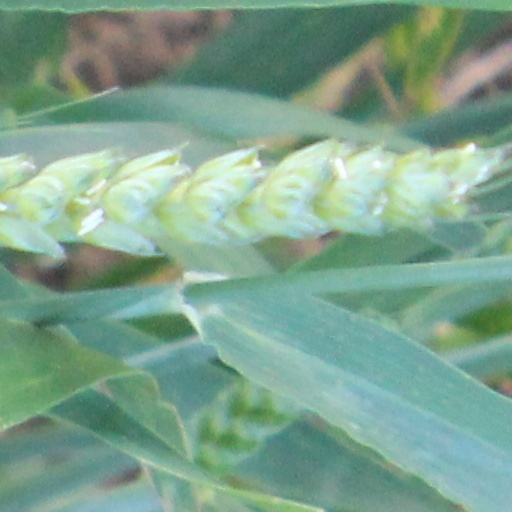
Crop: wheat